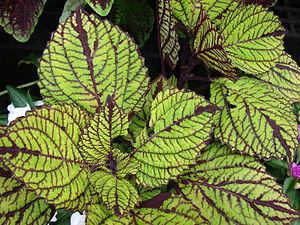
Les Coléus ou Colioles sont des plantes d'origine tropicale, de la famille des Lamiacées dont la classification a évolué, si bien que le genre Coleus, et les espèces qui le constituent, sont à présent classés par les botanistes dans le genre Plectranthus. Le mot reste toutefois utilisé comme nom vernaculaire en horticulture ou en phytothérapie. Les coléus sont des plantes de culture facile et à croissance rapide. Certaines variétés horticoles, hybrides ou cultivars de Plectranthus scutellarioides, présentent un feuillage coloré spectaculaire.